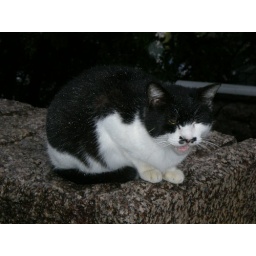
Cats in front of the MOCA in Hiroshima. The black and white one was hitler cat.